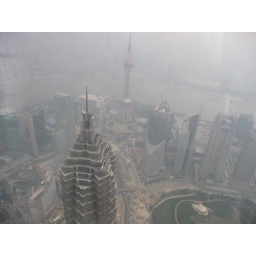
worlds highest observation platform, glass floor in places - Shanghai